Lara (state)

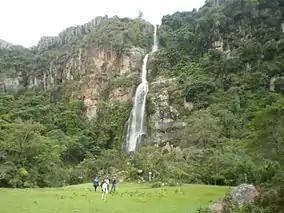
Cascada del Vino ("Wine Waterfall"), Lara State

It is bordered on the north by Falcon State; on the south by Portuguesa and Trujillo States; on the east by Yaracuy State and on the west by Zulia State.